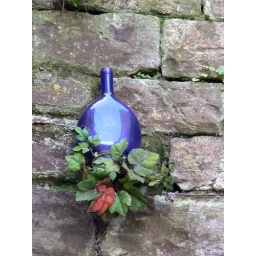
This bottle was placed on a wall outside of a restaurant in Miltenberg.